Boyacá Department

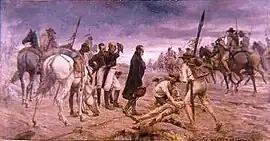
"El Libertador" Simón Bolívar crossing the "Páramo de Pisba".

The territory of present-day Boyaca was during the Pre-Columbian time the domain of the Muisca indigenous peoples. The Muisca under the chiefdom of the "zaque" of Hunza lived mainly by agriculture and mining gold and emeralds.